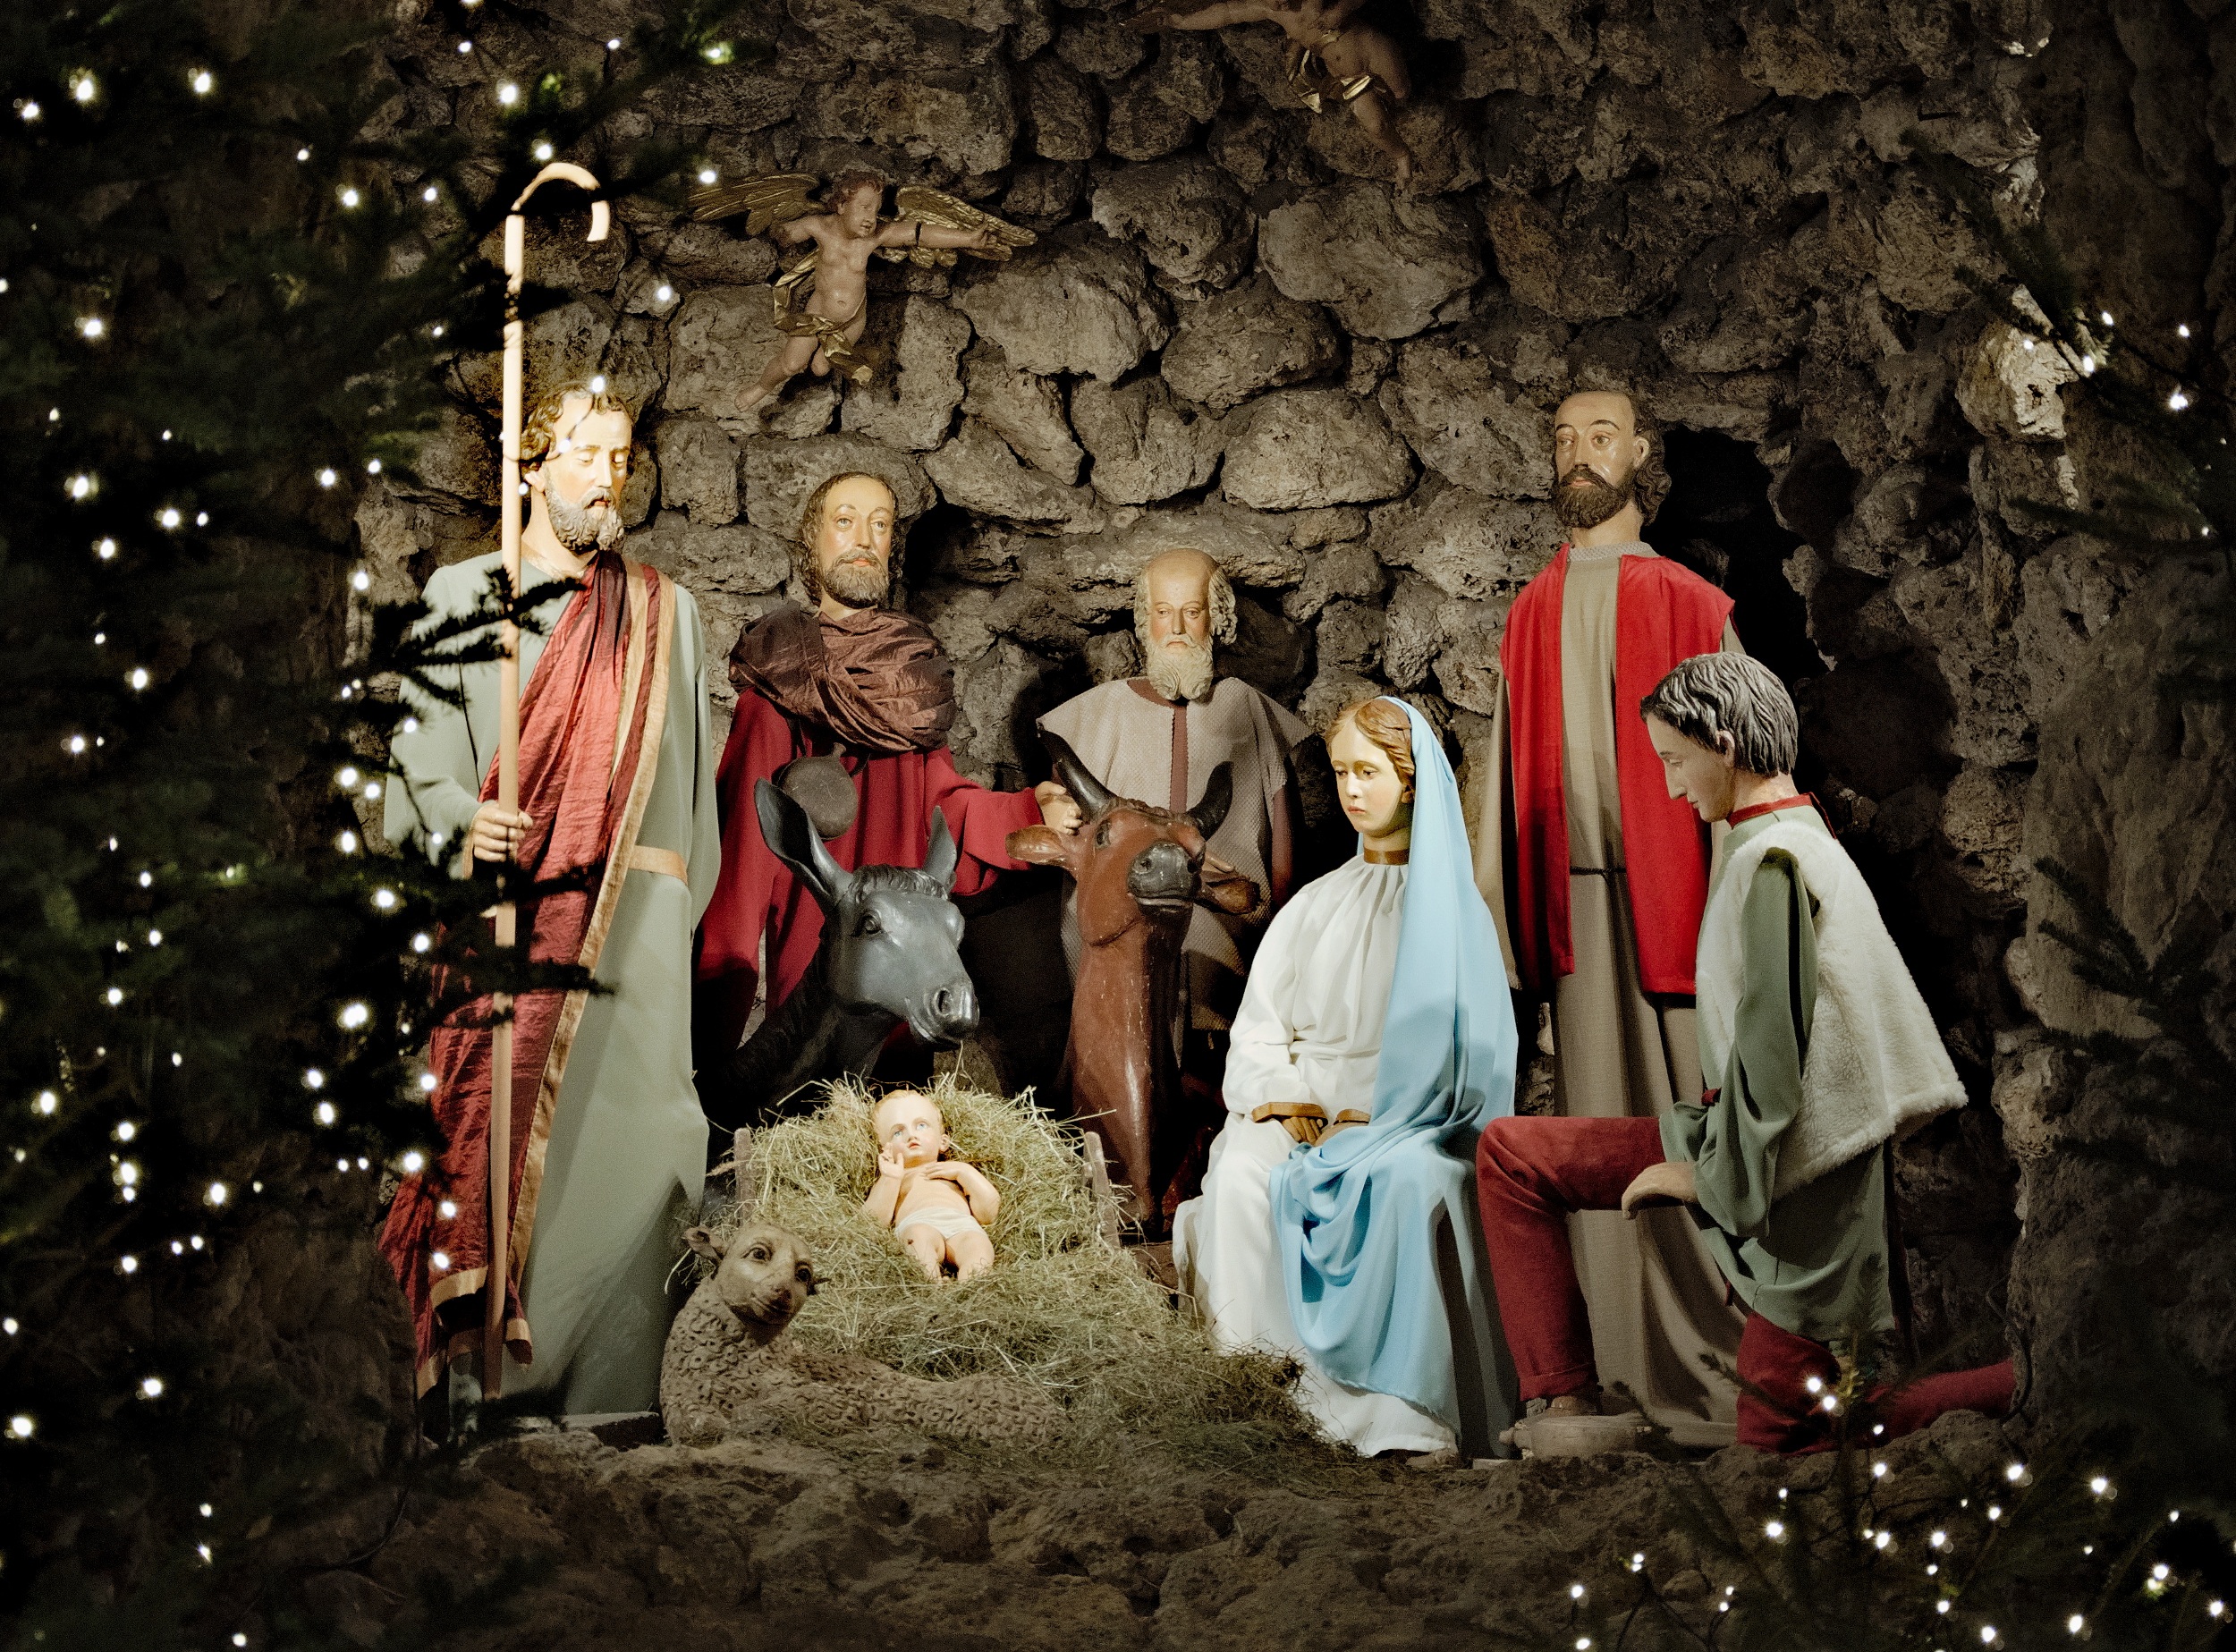
christmas, decor, christmas decoration, holidays, maria, jesus, crib, characters, bethlehem, happy holidays, jozef, nativity scene, the figurine, three kings, the holy family, dominicans, kacper